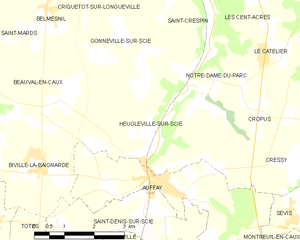
Carte des communes françaises Heugleville-sur-Scie